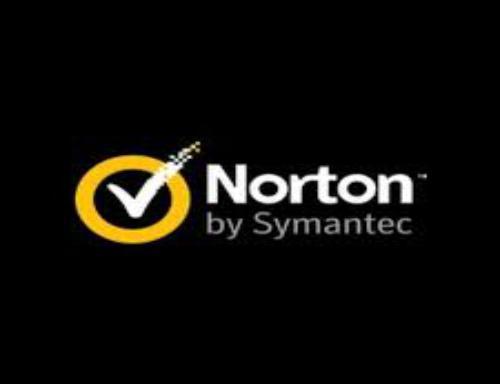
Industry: Necessities